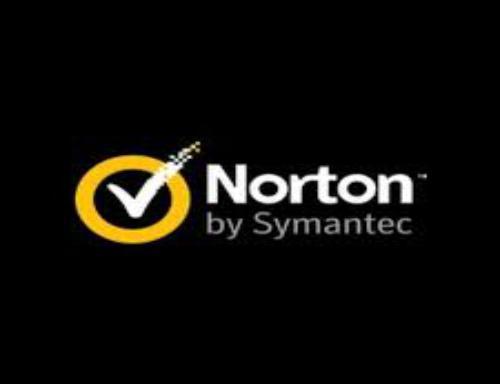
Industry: Necessities